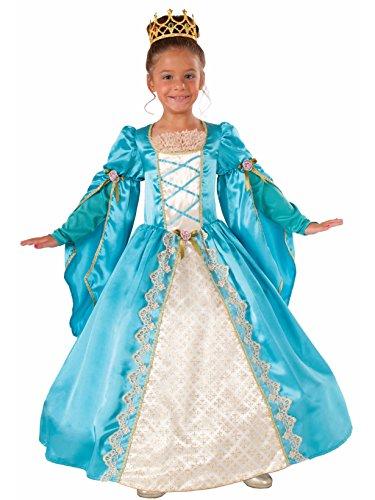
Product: California Costumes Renaissance Queen Child Costume, Large
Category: Clothing, Shoes & Jewelry | Costumes & Accessories | Kids & Baby | Girls | Costumes
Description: Crown.
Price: $29.99
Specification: ProductDimensions:15x11x2inches|ItemWeight:1pounds|ShippingWeight:1.2pounds(Viewshippingratesandpolicies)|DomesticShipping:ItemcanbeshippedwithinU.S.|InternationalShipping:ThisitemcanbeshippedtoselectcountriesoutsideoftheU.S.LearnMore|ASIN:B00CAA1HDM|Itemmodelnumber:393|Manufacturerrecommendedage:10month-1years